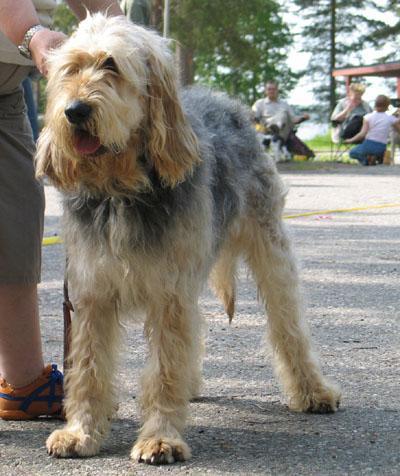
otterhound